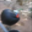
Label: bird